F.C. Ironi Or Yehuda

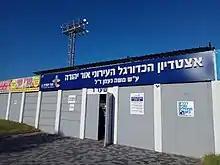
Naaman Ground

F.C. Ironi Or Yehuda, "Moadon Kaduregel Ironi Or Yehuda", lit. "Municipal Football Club Or Yehuda" (or in short , "Mem Kaf Ironi Or Yehuda", lit. "F.C. Ironi Or Yehuda") is an Israeli football club based in Or Yehuda. The club is currently in Liga Alef South division.